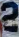
Number: 2